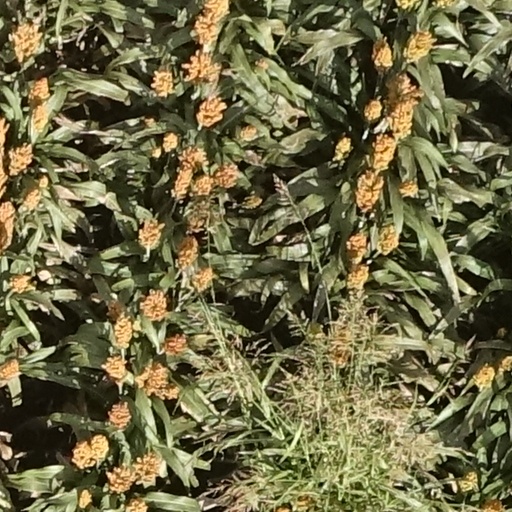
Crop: sorghum